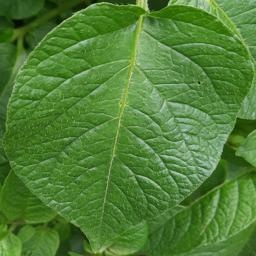
Etiqueta: Sana